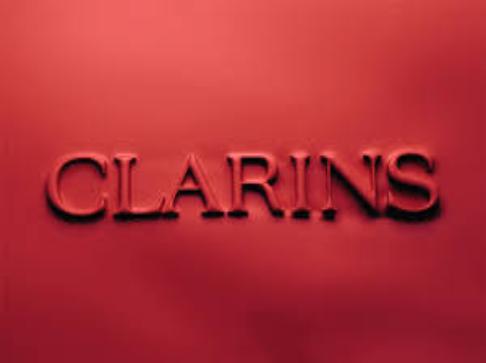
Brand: clarins
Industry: Necessities